History of the Long Island Rail Road

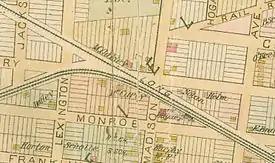
An 1891 map of Winfield Junction

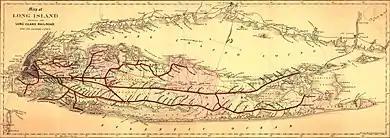
An 1882 map of the Long Island Rail Road

The first non-LIRR line on Long Island was the Flushing Railroad, incorporated in 1852, which opened on June 26, 1854, from Long Island City to Flushing, before the LIRR opened its line to Long Island City. This line ran from Hunter's Point east to Haberman, and then it went north following what is close to what are now Maurice and Garfield Avenues, and then to Winfield and Flushing along the current Port Washington Branch ROW. In 1854, the railroad had ambitions to continue further east all the way out to Huntington, going through Roslyn, Oyster Bay and Cold Spring, on the north shore of Long Island.